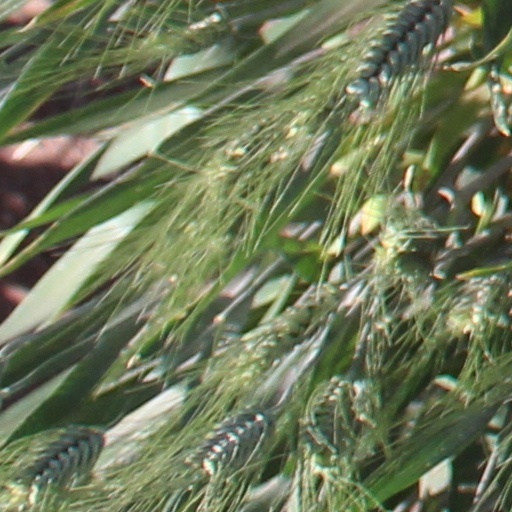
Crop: wheat